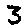
Label: 3